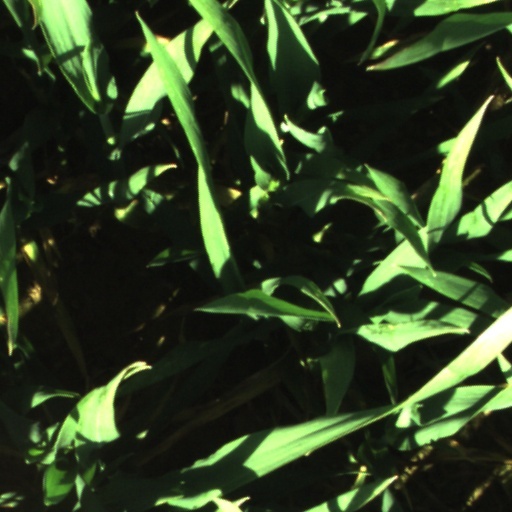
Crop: wheat